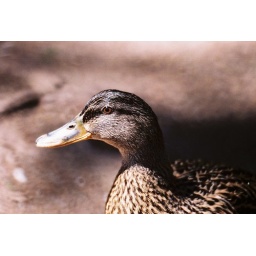
Mallard hen at Stow Lake. Taken by a Nikon F4s with a Pro-Optic 500mm f6.3 mirror lens on Fujipress 800.